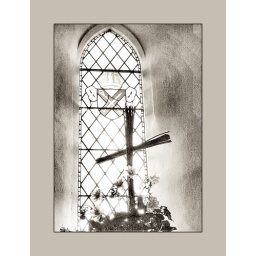
cross in the window ..